Claudio Detto

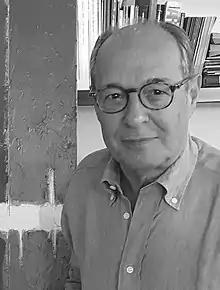

Claudio Detto (born 28 August 1950, in Milan) is an Italian painter of contemporary art.